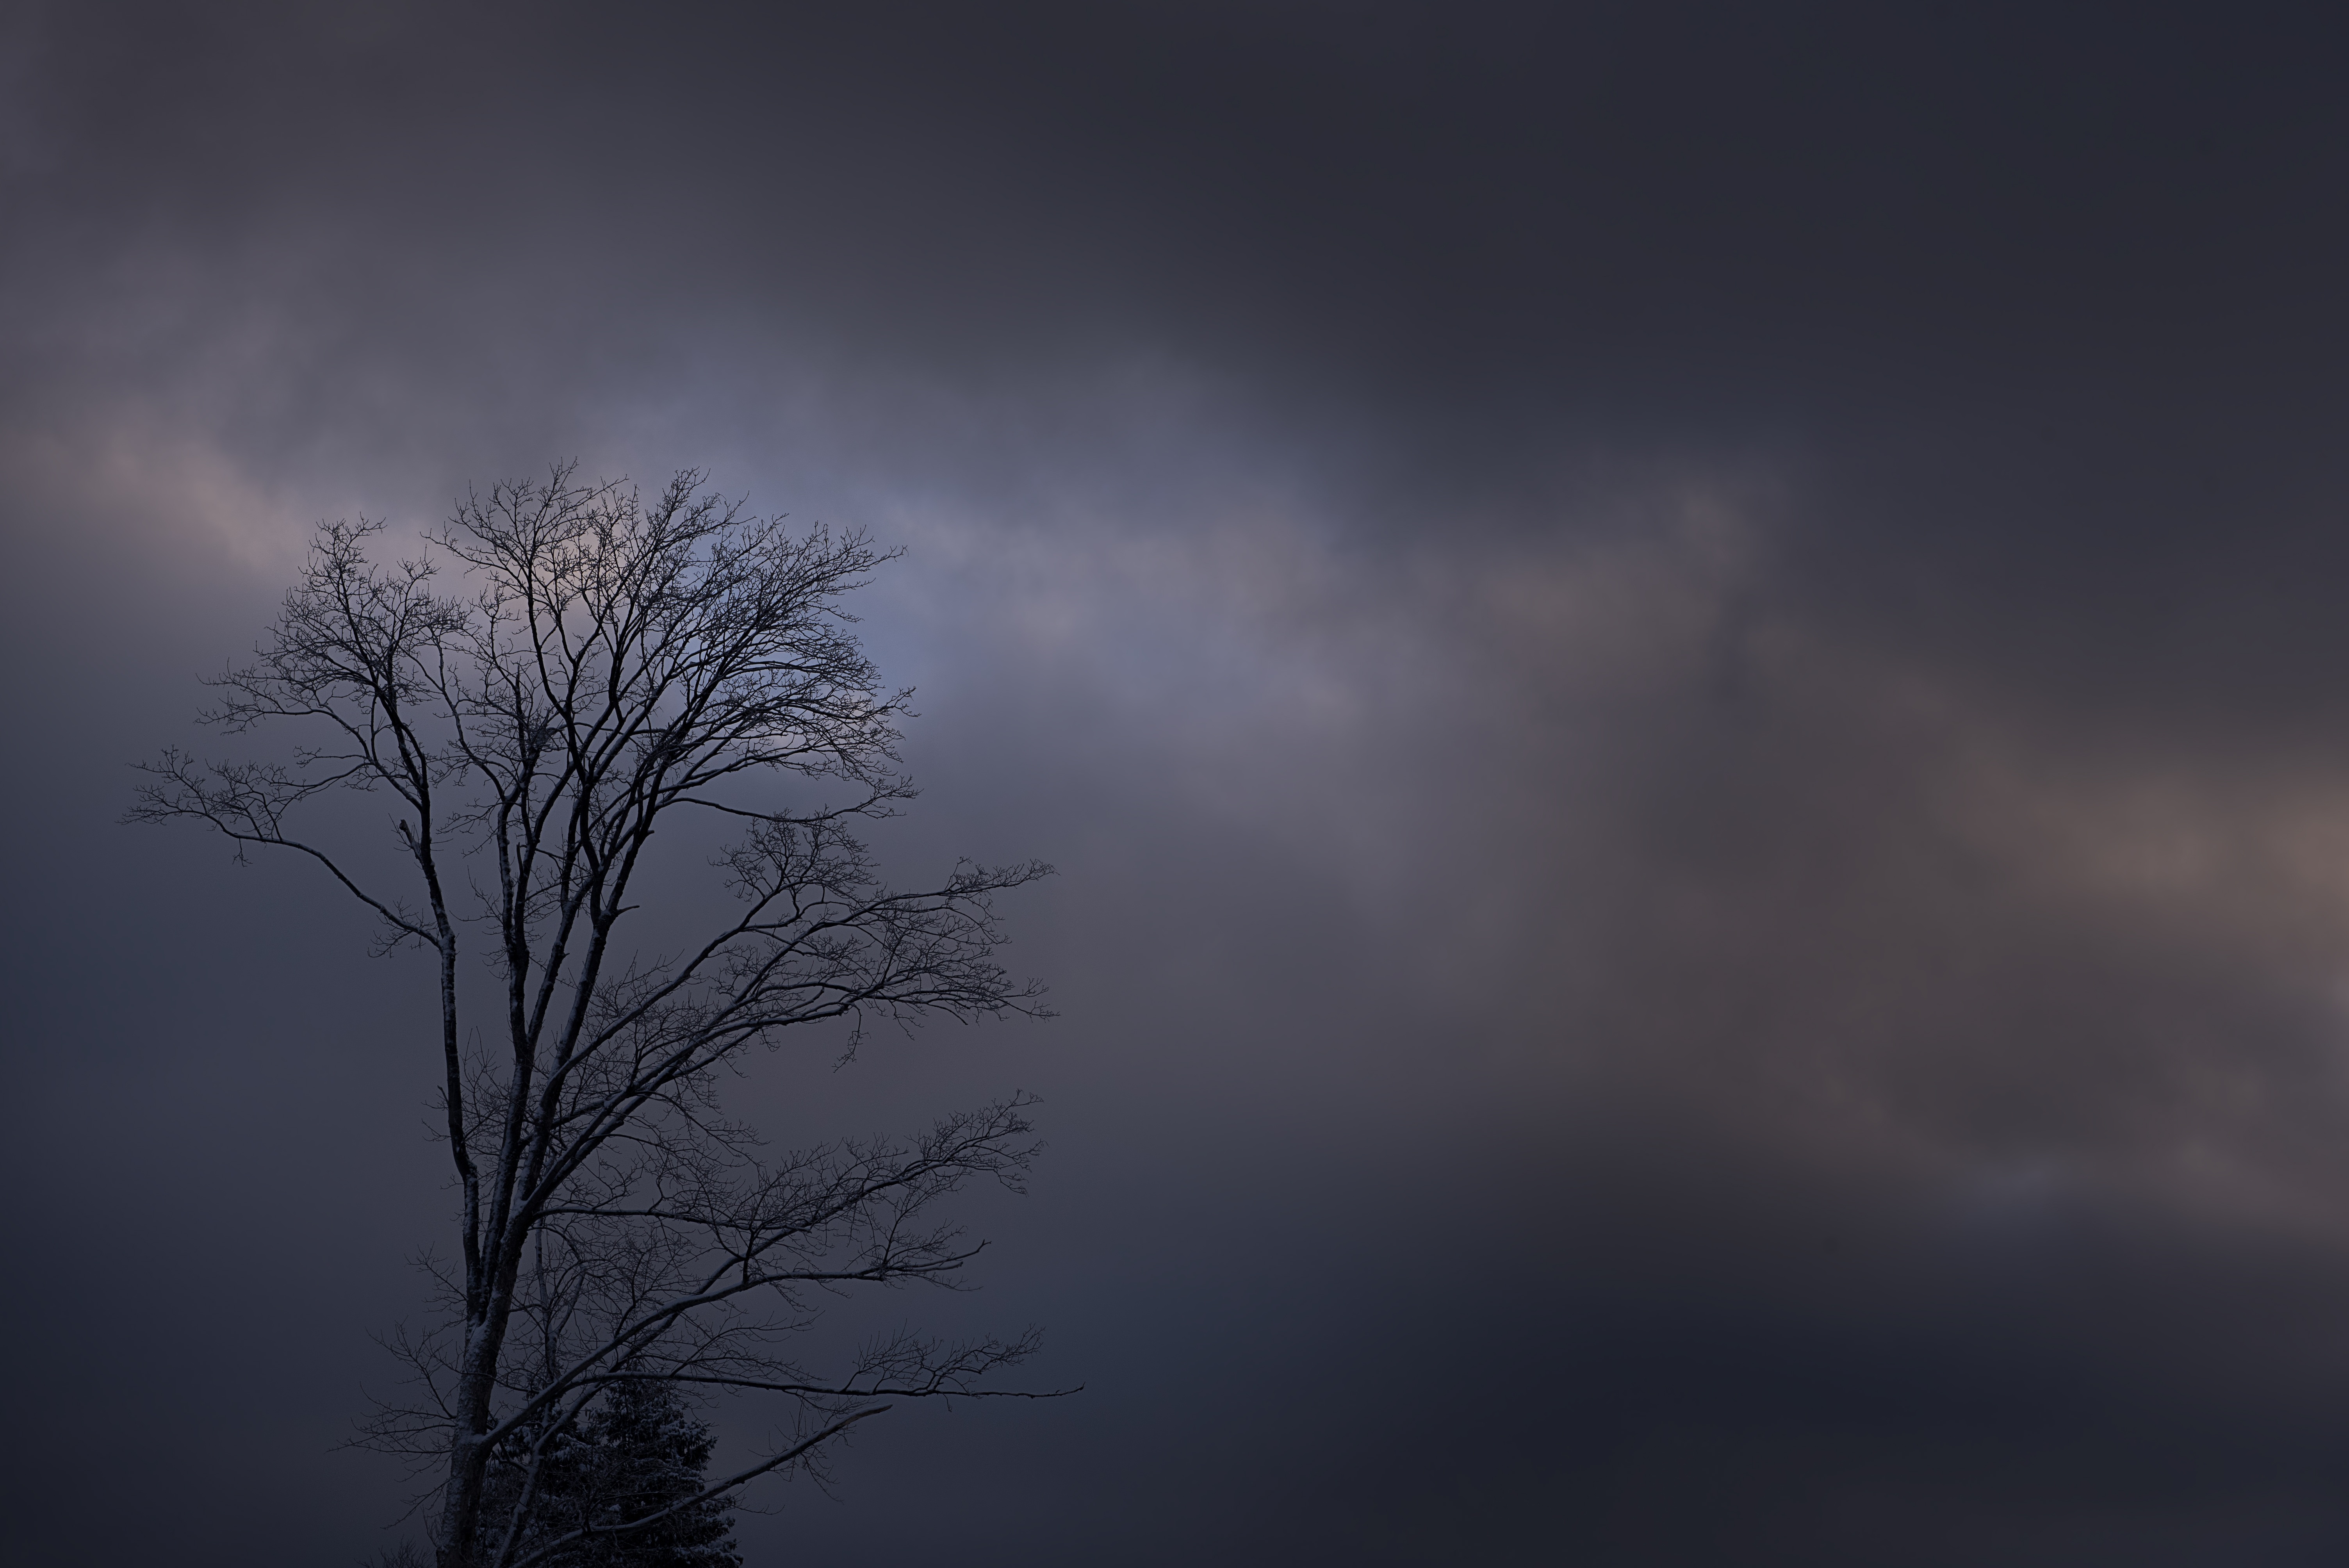
tree, nature, winter, cloud, sky, night, sunlight, morning, dawn, atmosphere, dark, dusk, evening, weather, darkness, tree top, crown, aesthetic, clouds, gloomy, kahl, weather mood, meteorological phenomenon, atmospheric phenomenon